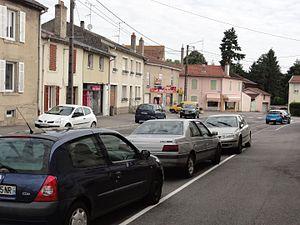
Chanteheux (M-et-M) rue principale, commerces
Chanteheux est une commune française située dans le département de Meurthe-et-Moselle, en région Grand Est.